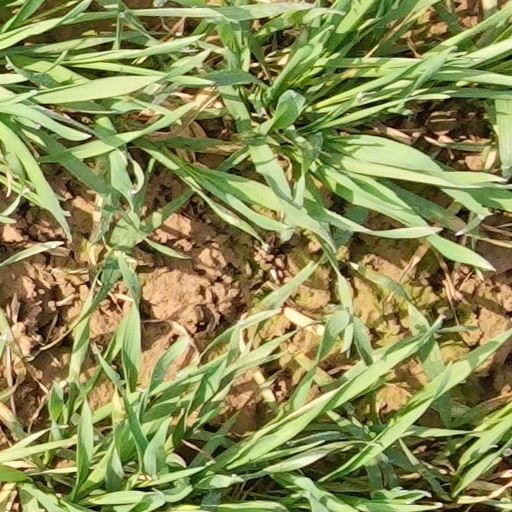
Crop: wheat